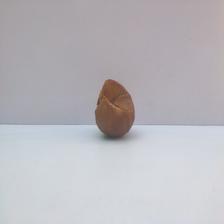
Size: Spoiled